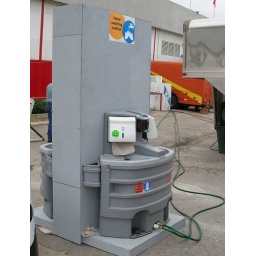
There are several hand washing stations set up all over the Fair. Look for the orange and blue signs.